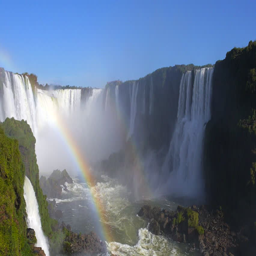
double rainbow on the border .